Kaz Oshiro

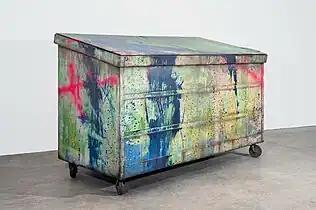

Oshiro's work rides the fine line between sculpture and real life objects. What may initially appear to be an everyday fast food trash can or a set of guitar amplifiers, a closer look will reveal to viewers that the piece itself is merely a painting on a custom stretched and created canvas. Complete with details made to resemble time and human's impact on these objects (i.e. markings to resemble scratches and tears, dust, etc.), his work uses a realist technique for the paintings to blend seamlessly into its placed environment.